Oregon Ducks football

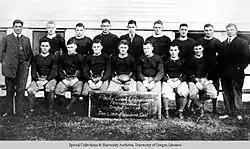
The 1916 football team

Football was born at the University of Oregon after students attended the contest between Stanford and Multnomah on New Year's Day, 1894, at Multnomah Field in Portland. After the game they determined to field a team for the university. Unwilling to wait until the 1894 season in the fall, the students set about practicing in the winter and scheduled a game vs. Albany College on March 24, 1894, which they won 44–2. Cal Young was the team's coach, who had previous football experience from Bishop Scott Academy in Portland, and Frank Matthews the captain.